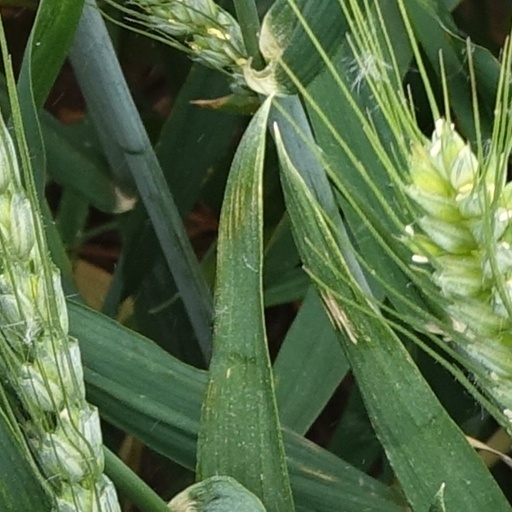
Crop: wheat